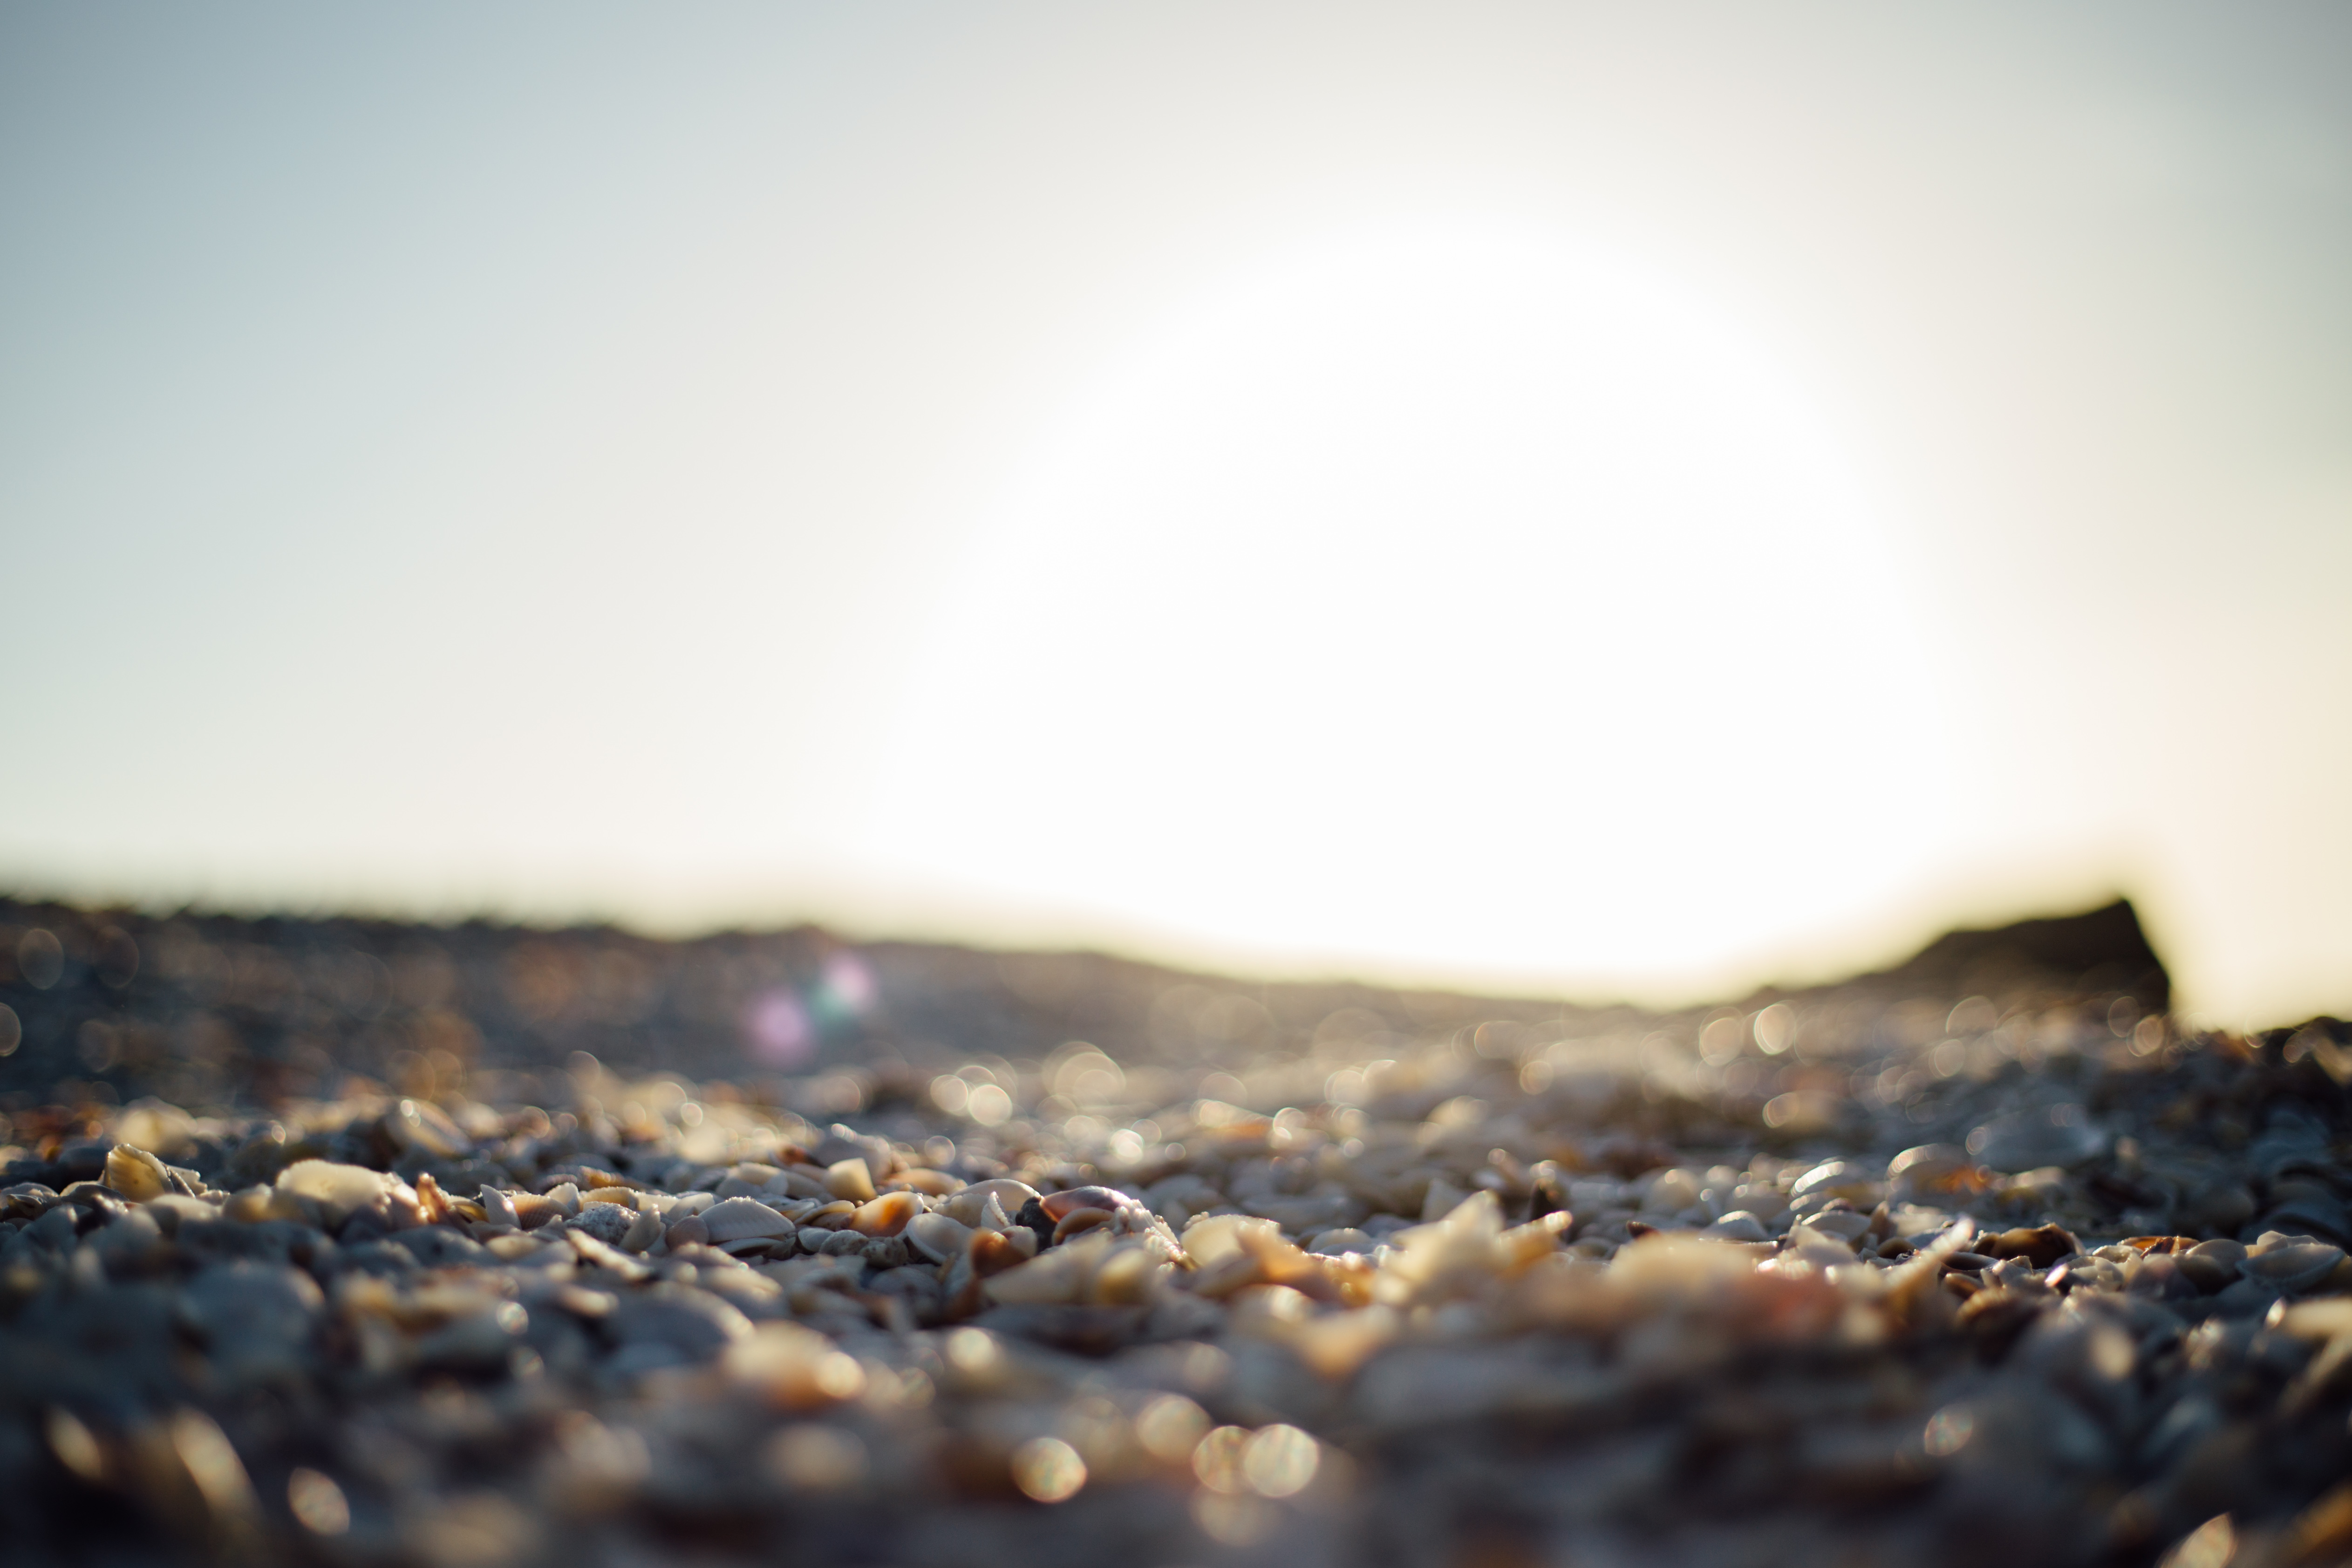
beach, coast, water, nature, sand, rock, light, sun, sunset, photography, sunlight, morning, leaf, shore, reflection, macro, soil, close up, rocks, shells, sunny, pebbles, macro photography